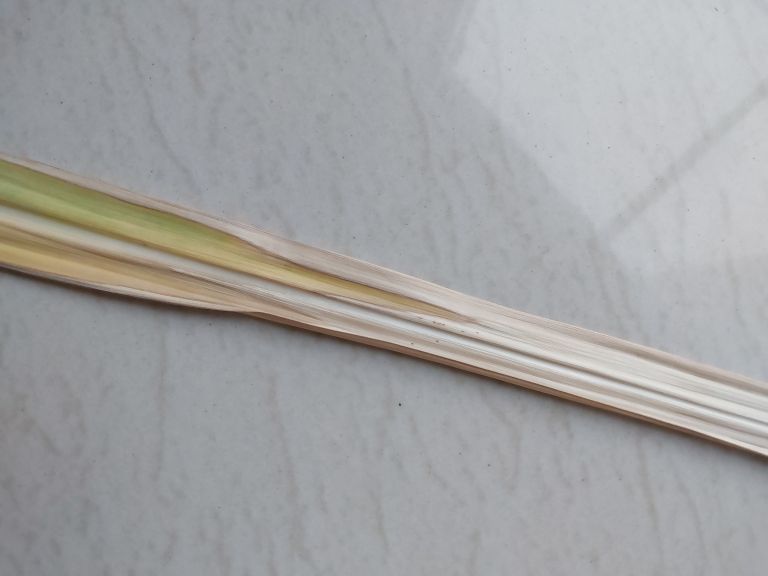
Label: Banded Chlorosis